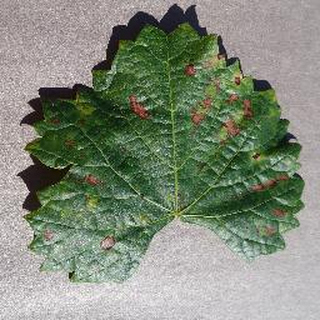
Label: grape_esca_black_measles